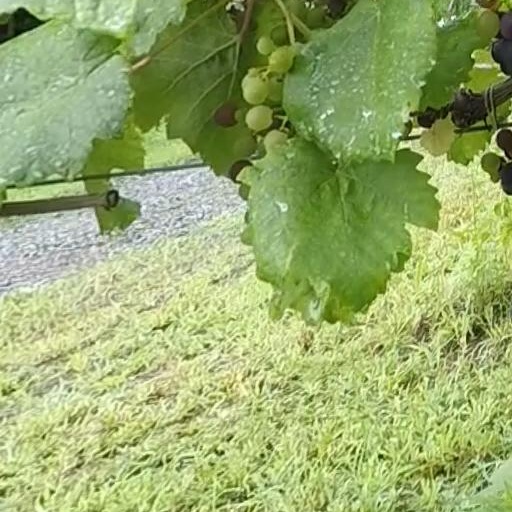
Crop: grape